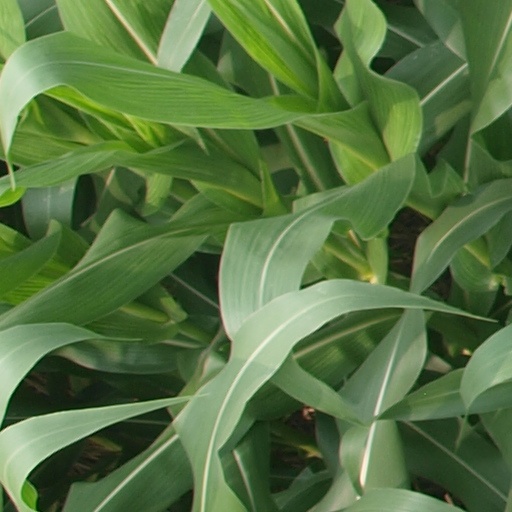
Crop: maize; corn